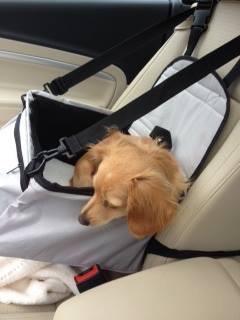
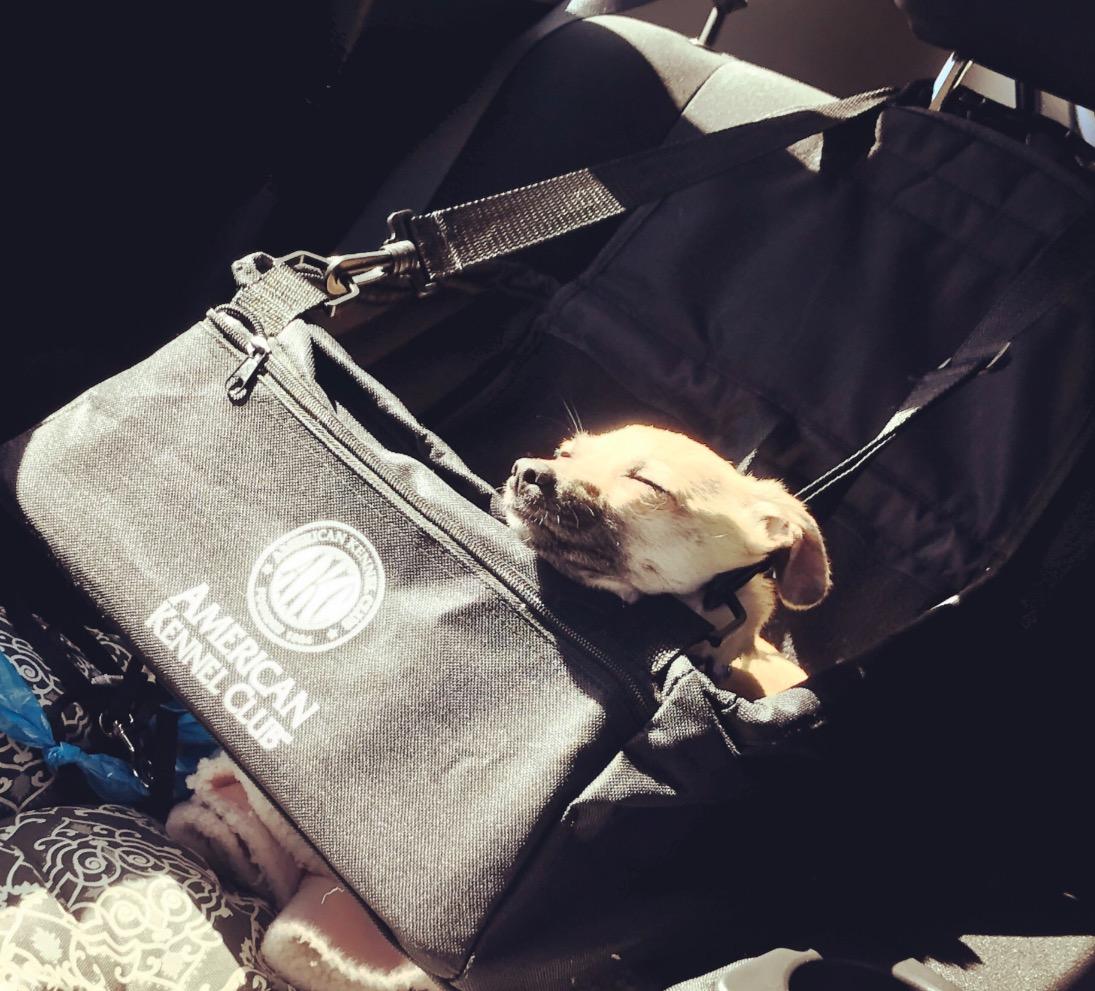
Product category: items_kennel
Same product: no